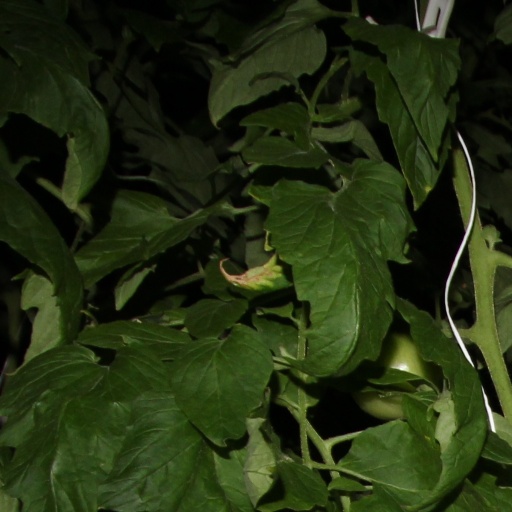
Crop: tomato